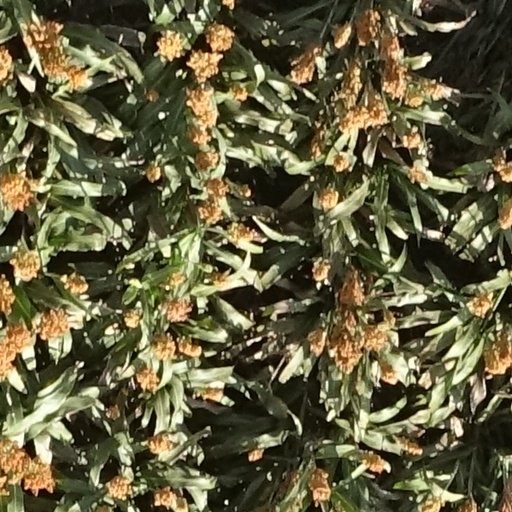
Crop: sorghum